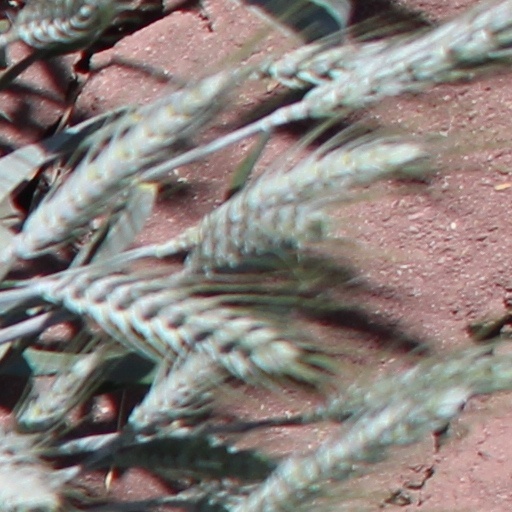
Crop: wheat